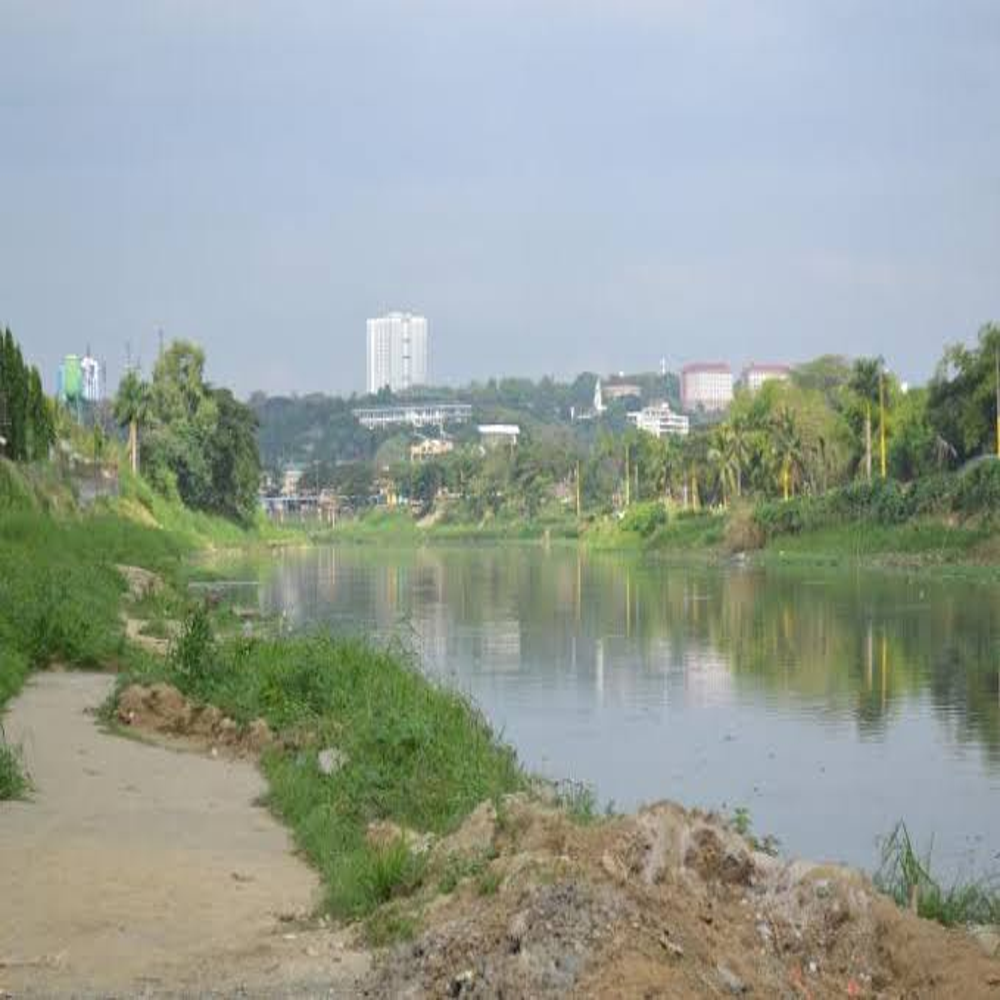
Body of water present: yes
Land polluted: no
Water polluted: no
Pollution percentage: 0%